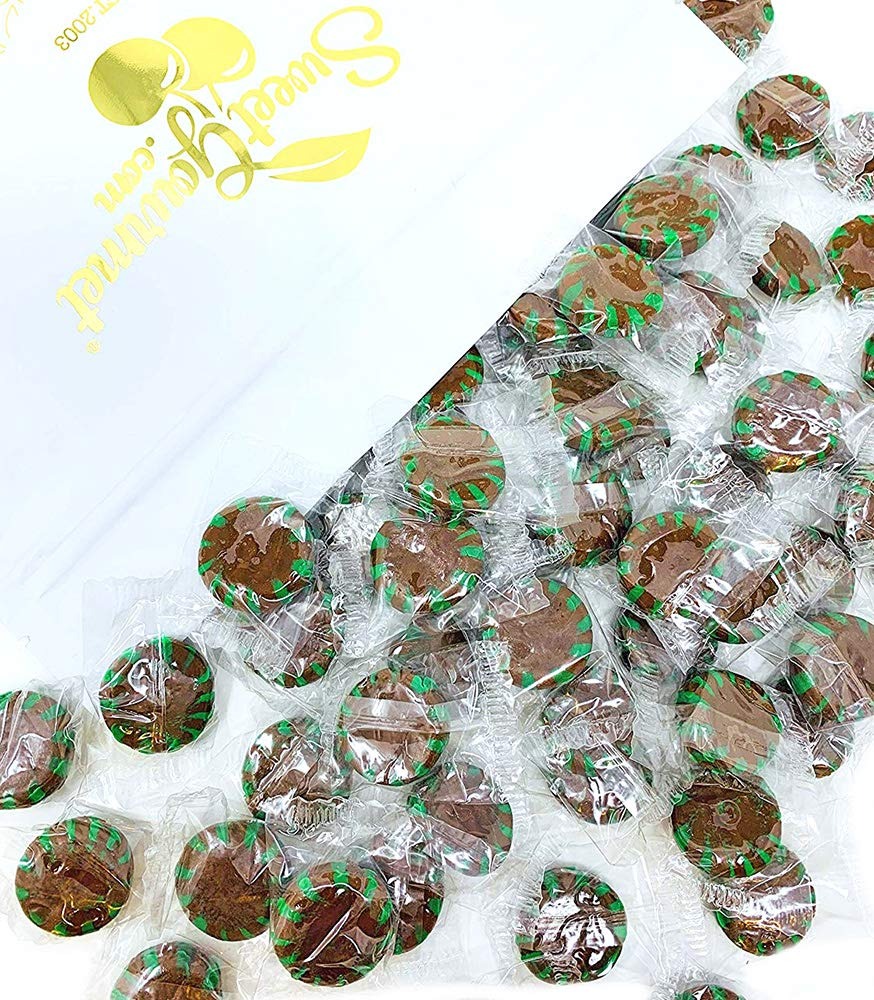
Item Name: SweetGourmet Chocolate Mint Starlight | Clear Wrap Bulk Hard Candy | 3 Pounds
Bullet Point 1: These classic mints have been a refreshing chocolate candy favorite for years. Use these starlight mints to freshen your palette after dinner or unwrap one for a bold chocolate pick me up at any time of the day.
Bullet Point 2: Net Wt.: 3 Lb. Packed in resealable Zip-Lock Stand Up Pouches. Approx 70 pieces per pound
Bullet Point 3: Smooth Chocolate Flavor with a hint of spearmint
Bullet Point 4: Country of Origin: Mexico, Distributed and Repackaged by SweetGourmet
Product Description: These classic mints have been a refreshing chocolate candy favorite for years. Use these starlight mints to freshen your palette after dinner or unwrap one for a bold chocolate pick me up at any time of the day.
Value: 1.0
Unit: Count

Price: 20.59